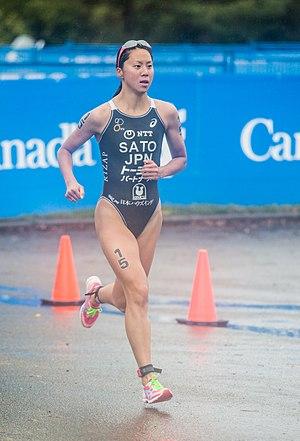
Sanders Sato sur les WTS 2015 Edmonton
Yuka Sato, née le 28 novembre 1992 à Sakura, est une triathlète japonaise, double championne du Japon. Olympienne, elle représente son pays lors des Jeux olympiques d'été de 2016 à Rio de Janeiro